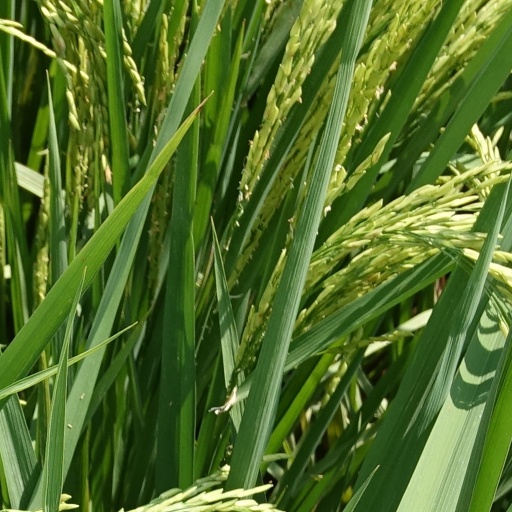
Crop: rice